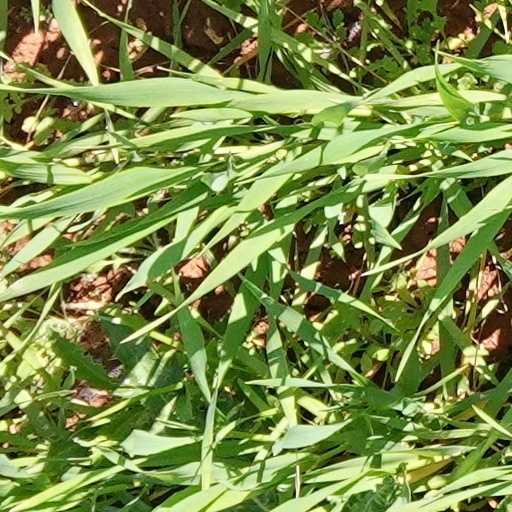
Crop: wheat